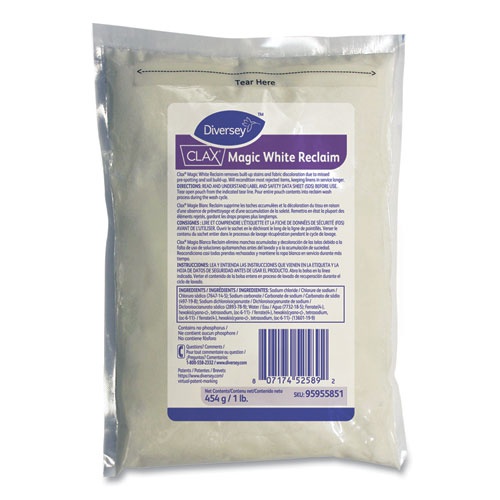
Clax Magic White Reclaim, Powder, 454 g, 12/Carton
Brand: Diversey™
Clax Magic White Reclaim, Powder, 454 g, 12/Carton Note: This is a non-returnable item.
Category: Business & Industrial > Hotel & Hospitality > Hotel Supplies